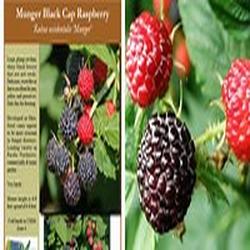
Label: Blackberry